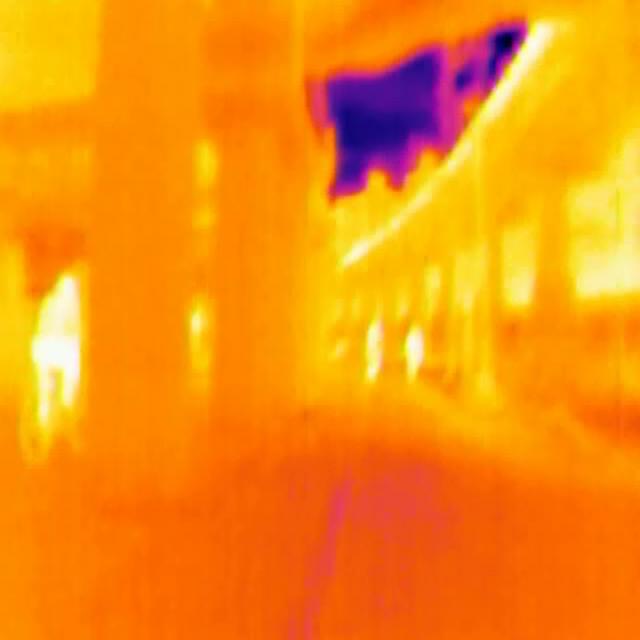
Detected objects:
label: person
label: person
label: person